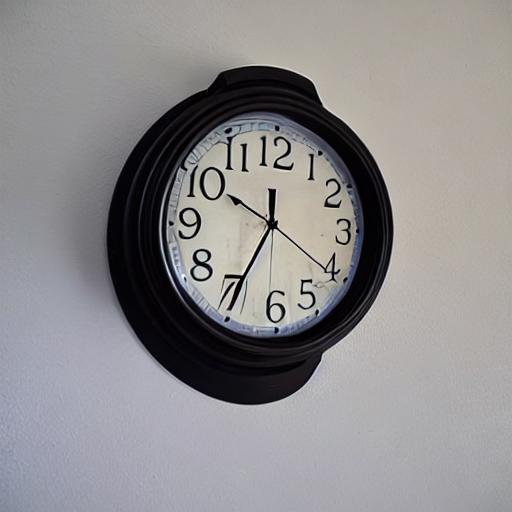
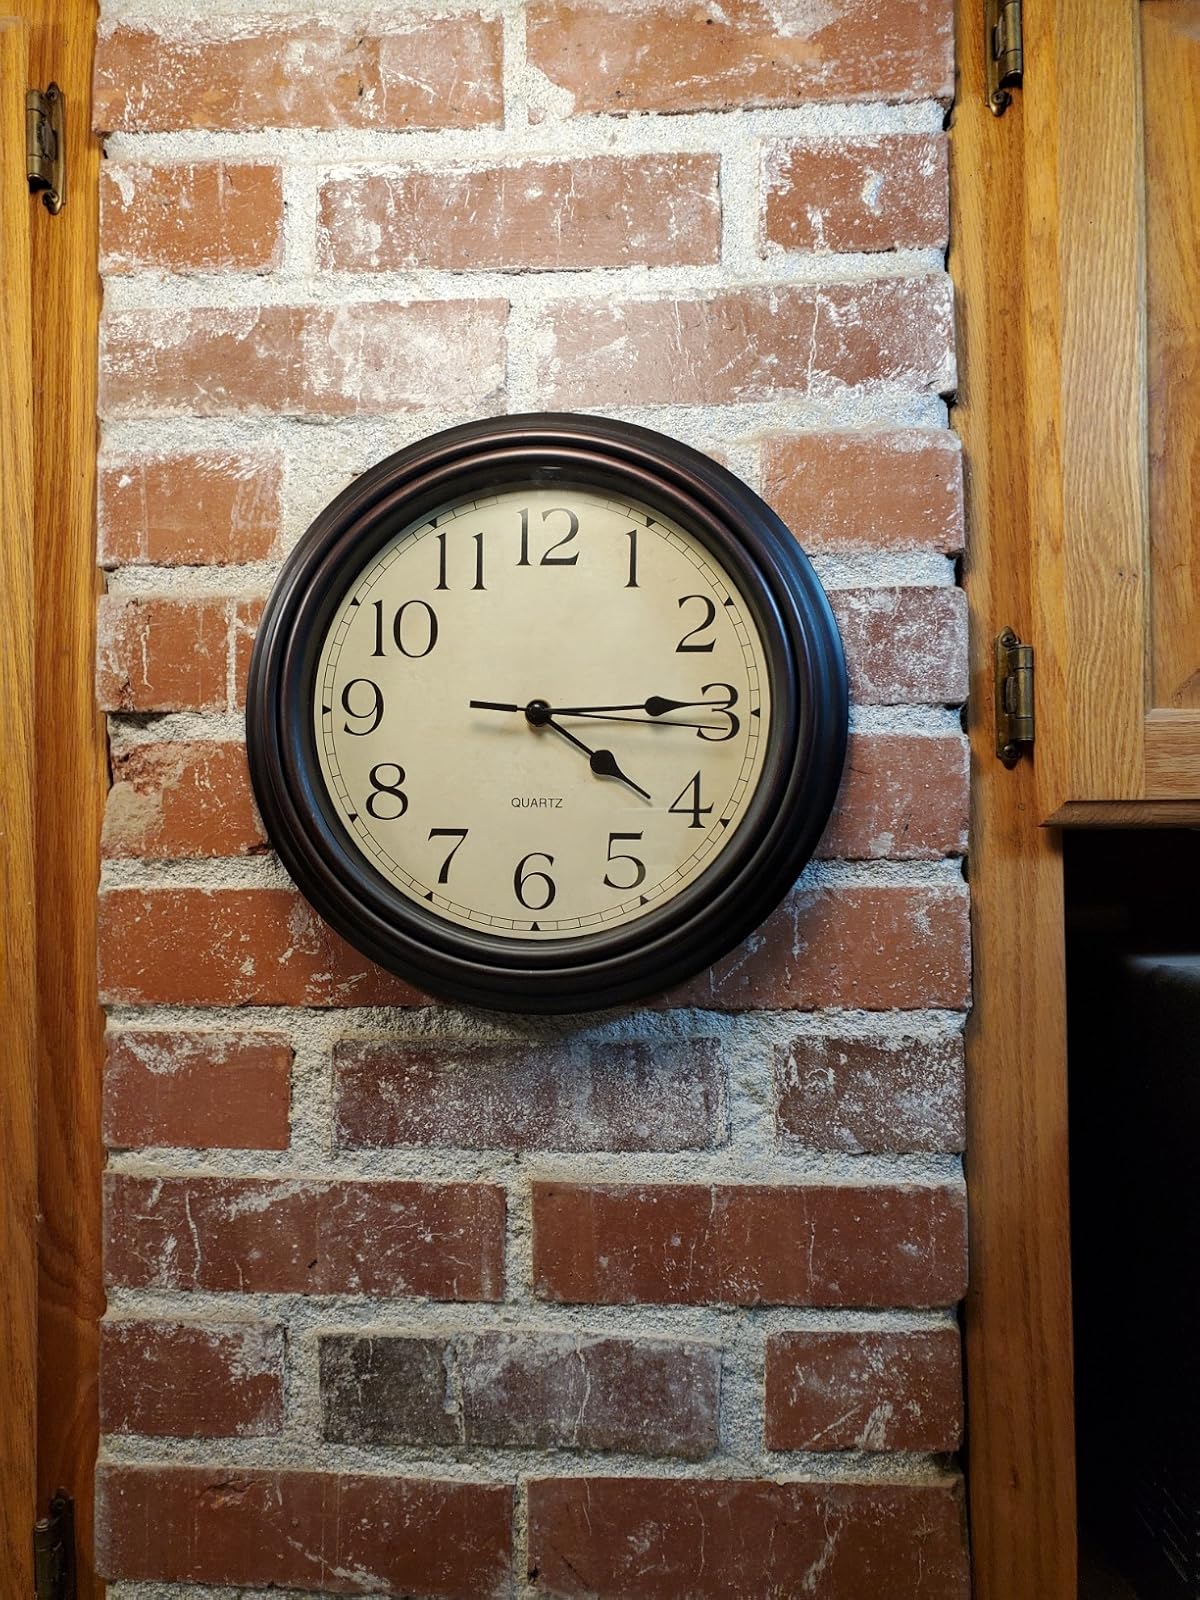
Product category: clock
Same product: no